Gipsy Hill railway station

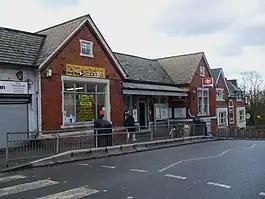
Gipsy Hill (prior to 2009 refurbishment works)

Gipsy Hill railway station is in the London Borough of Lambeth in south London. It is situated on the Crystal Palace line, measured from . The station, and all trains serving it, are operated by Southern, and it is in Travelcard Zone 3.